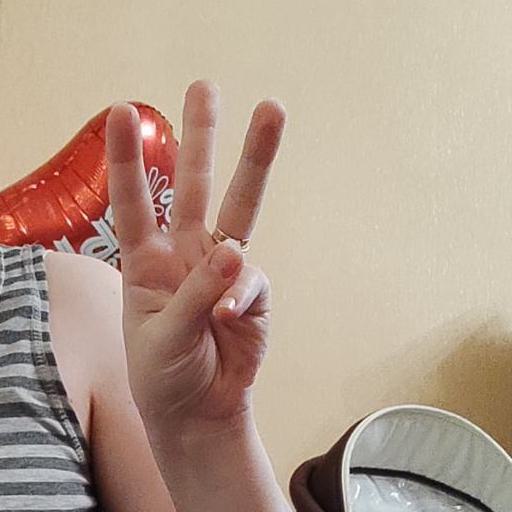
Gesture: three